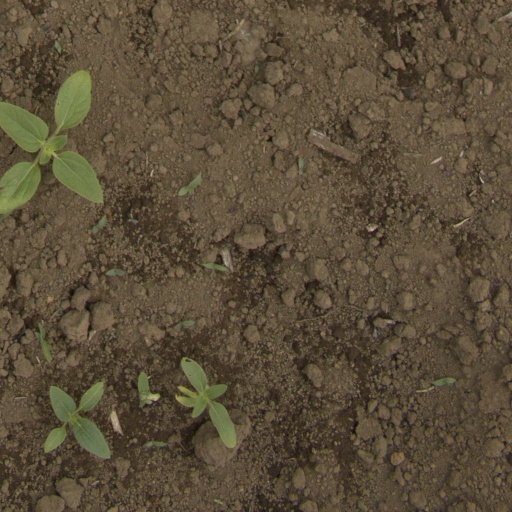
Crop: Jerusalem artichoke